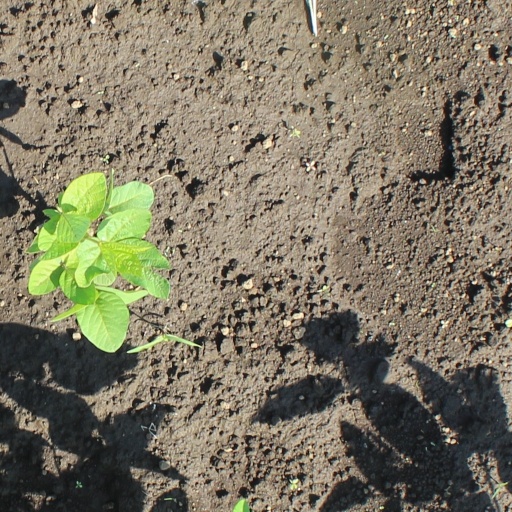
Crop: soybean